Convex function

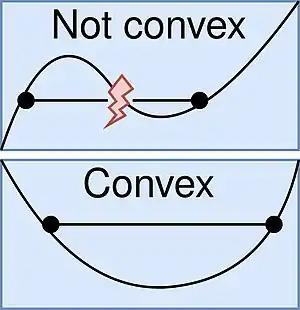
Convex vs. Not convex

In mathematics, a real-valued function is called convex if the line segment between any two distinct points on the graph of the function lies above or on the graph between the two points. Equivalently, a function is convex if its "epigraph" (the set of points on or above the graph of the function) is a convex set.